Gerald Asher

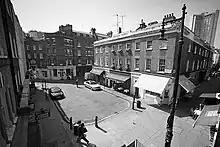
Shepherd Market, where Asher's career in wine began in 1950

Asher entered the wine industry in 1950, at the age of 18, when he took a part-time job assisting a wine retailer in Shepherd Market, between Curzon Street and Piccadilly in Mayfair, Central London. Within a year he had taken a full-time position with a small wine distributor, and by 1952 he was engaged by Blumenthal & Co, a major wine importer. Sponsored by Blumenthal, he attended tastings and lectures held by the Wine Trade Club at the Worshipful Company of Vintners in London, and in 1953 a scholarship allowed him to spend time working and studying in Jerez, the Spanish region that produces Sherry. Further such scholarships over the next two years despatched Asher to Burgundy in eastern France, then the Rheingau wine region in West Germany.